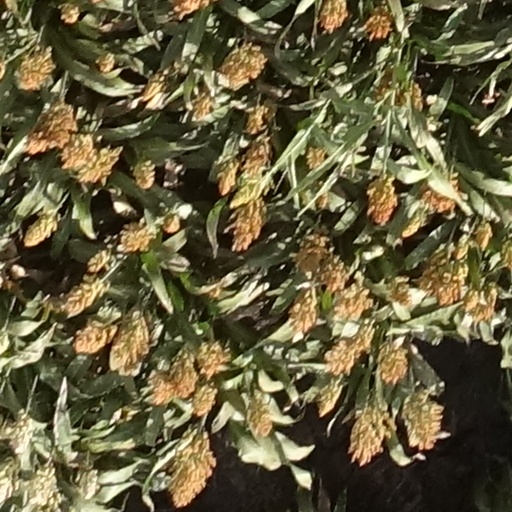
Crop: sorghum